Caister (Retreat Conference)

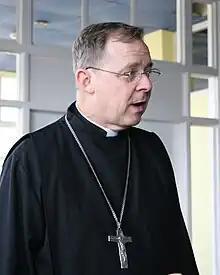
Bishop Lindsay Urwin leading a group session at the final Caister Conference in 2008.

Each Caister retreat conference lasted for one working week, Monday to Friday, usually during 'Low Week' (the week following Easter Week). The daily timetable was always constructed around the same key events: early morning group Bible study, a mid-morning keynote address from a different guest speaker each day, a 'holy hour' at midday (of corporate silence in the presence of the blessed sacrament, concluding with benediction), a series of afternoon optional seminars (with four or five different seminars offered each afternoon), an evening sung mass with a sermon from one of the bishops in attendance, and a late evening special service, whose format varied from day to day throughout the event, but including services of reflection, of reconciliation, of healing, and of praise.